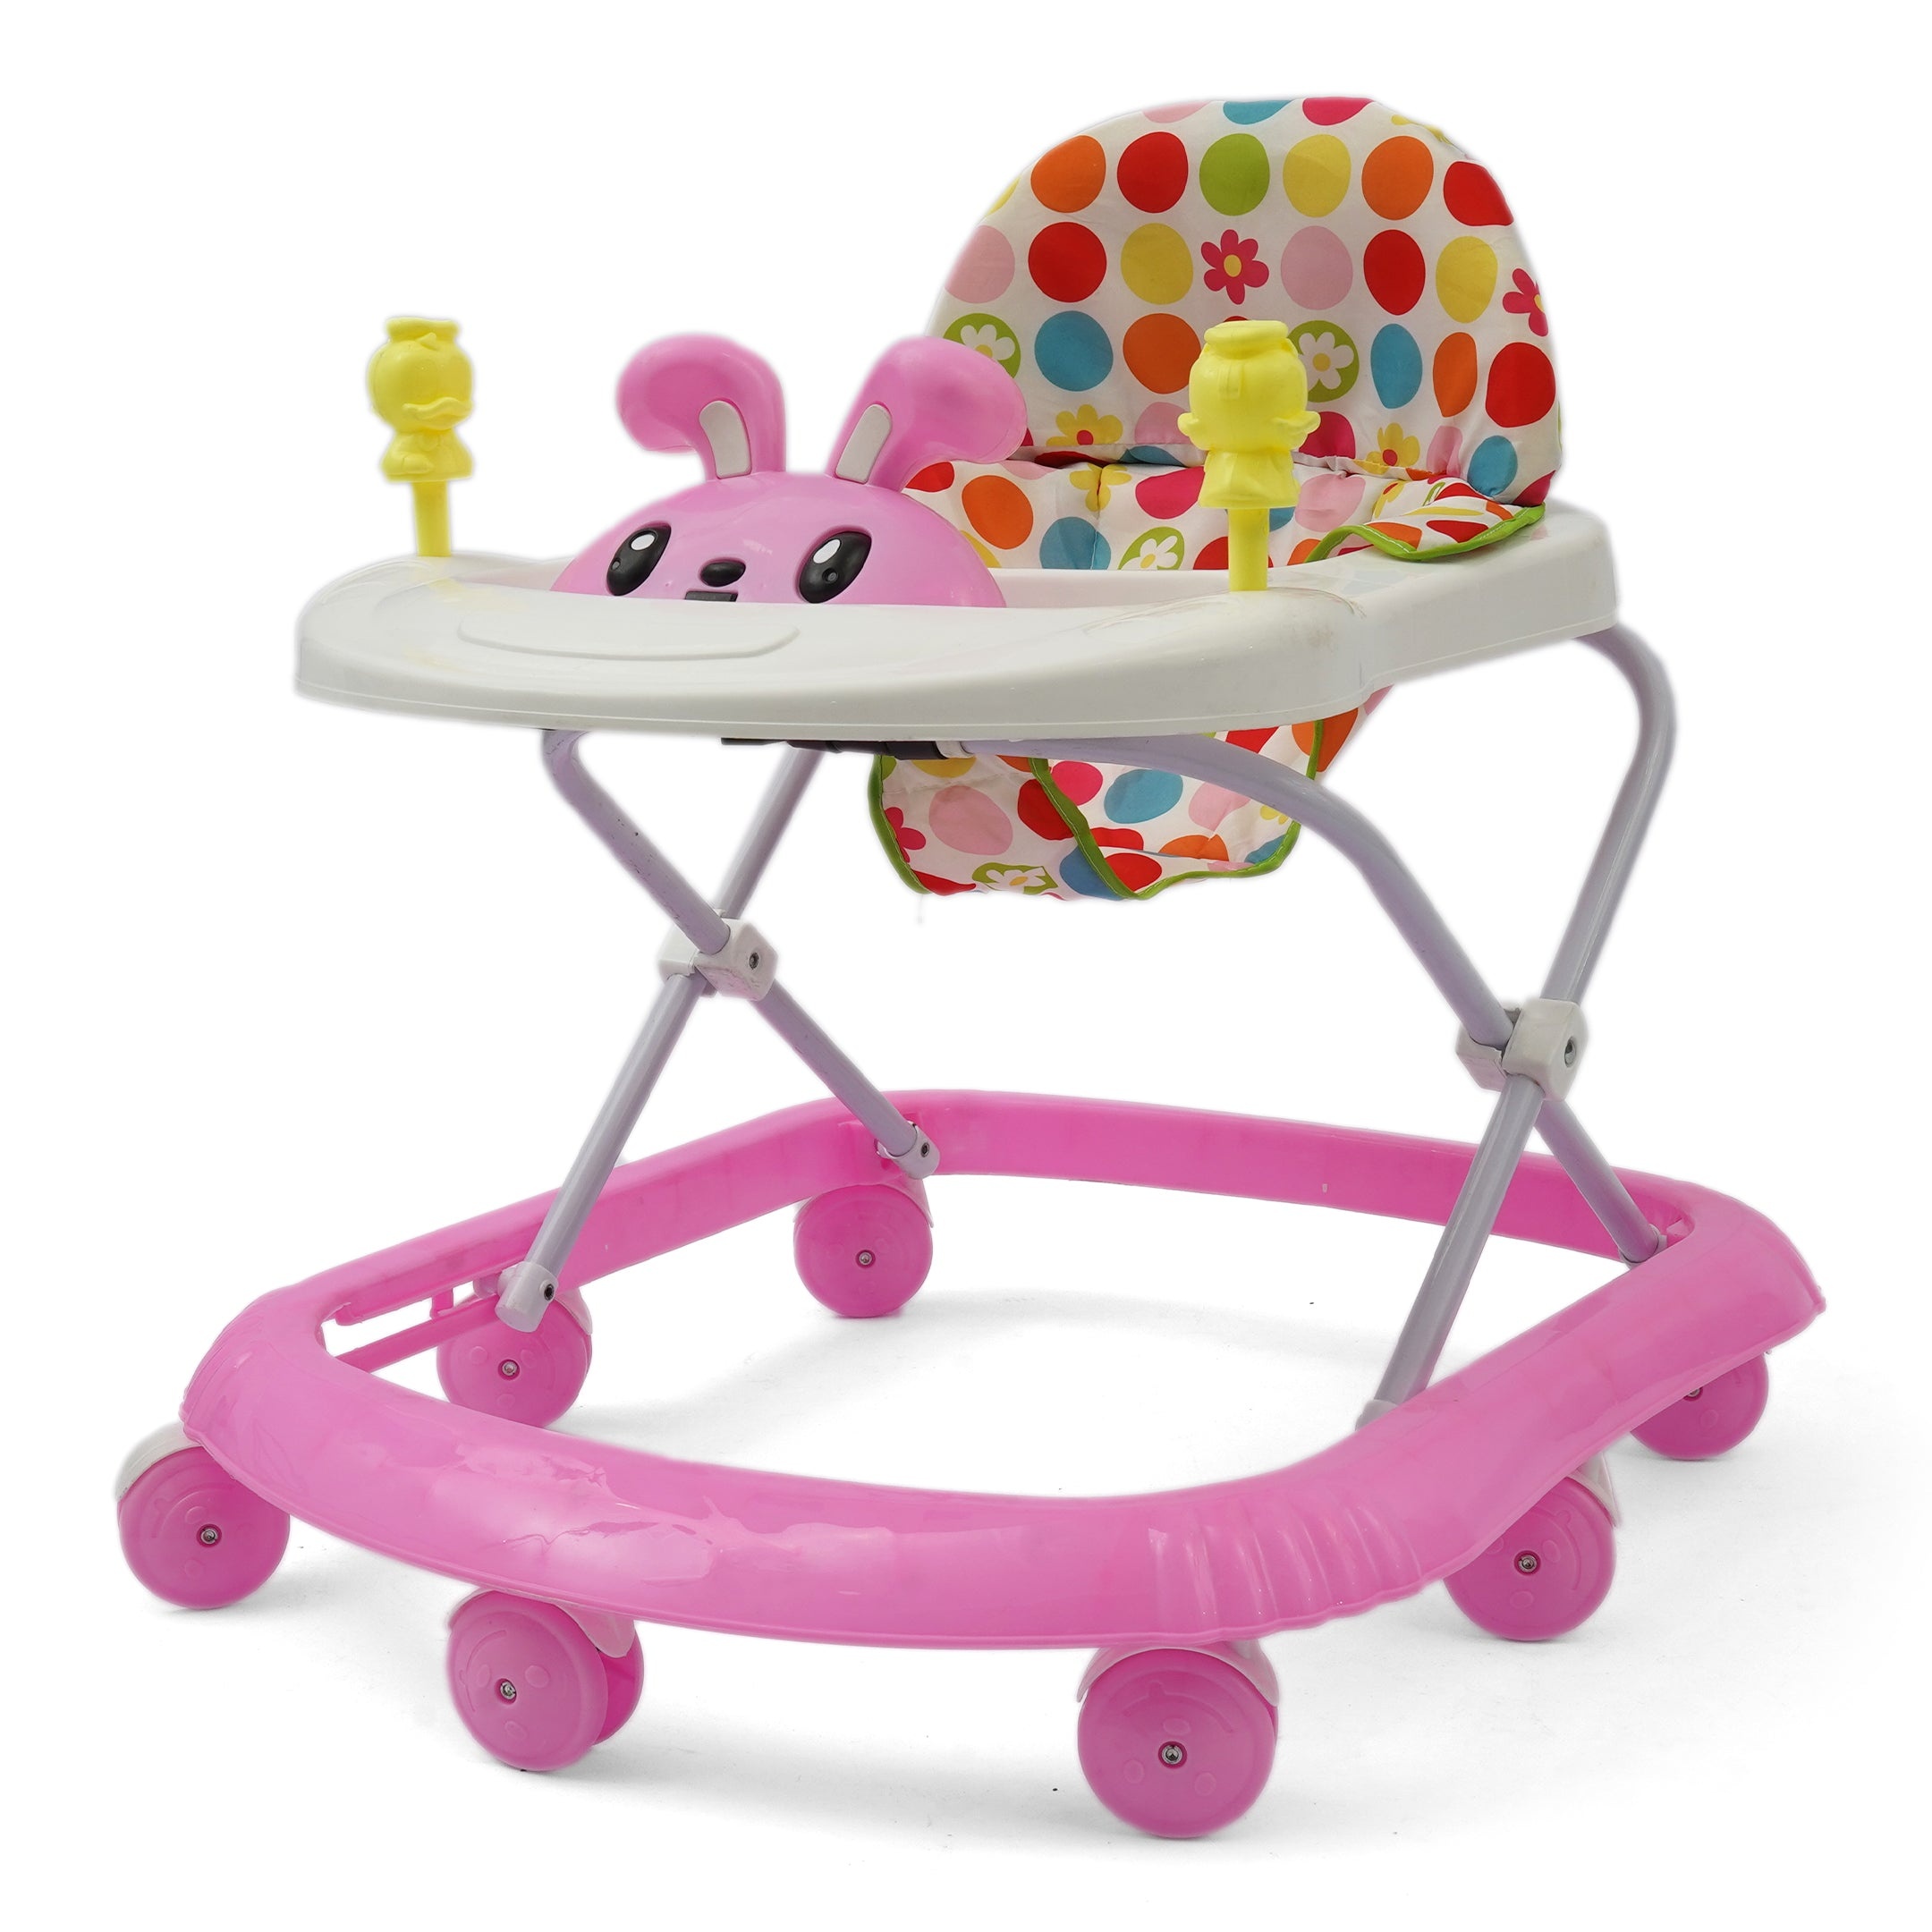
Junior Baby Walker Butterfly Tray W-003
Product Description Specifications: Brand: Junior Type: Baby Walker Material: Aluminium, Plastic Seat: Polyester Cushion Seat Color: Pink Extra Features: Height Adjustment Front Toy Station Compact and Easy-to-Fold Mobility: 8 Wheels Items included in the package: 1 x Baby Walker CARE INFORMATION: Always balance the weight Adjust the height accordingly Brand Information: Junior brings the idea of creating well-designed, portable baby gear products with the comfort and safety of babies given utmost importance. It offers a wide range of high-end products which features Baby Pram, Baby Stroller, Baby Walker, Carry Cots, Baby Bath Seat, Potty Seats, and much more.
Brand: Junior
Category: Baby & Toddler > Baby Toys & Activity Equipment > Baby Walkers & Entertainers > Baby Walkers